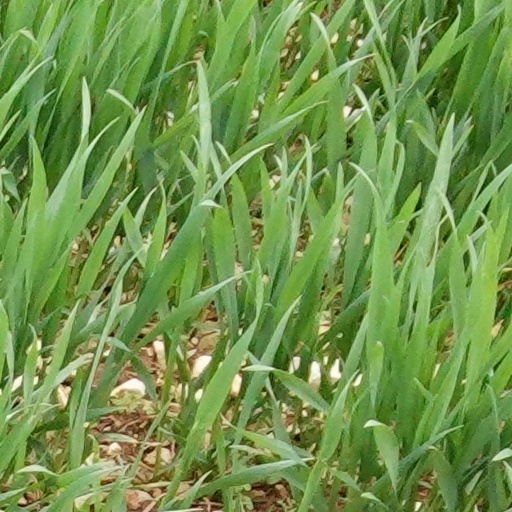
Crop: wheat